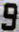
Number: 9